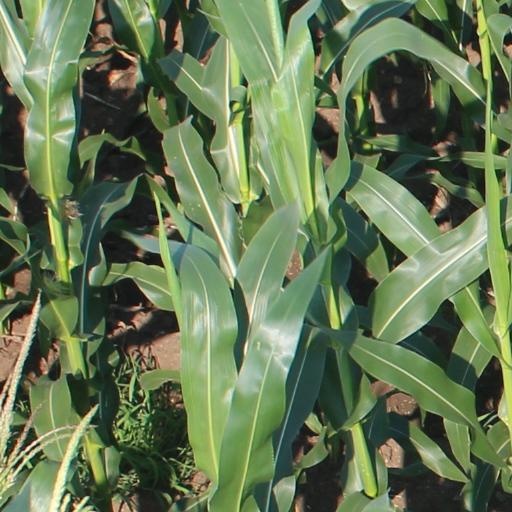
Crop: maize; corn